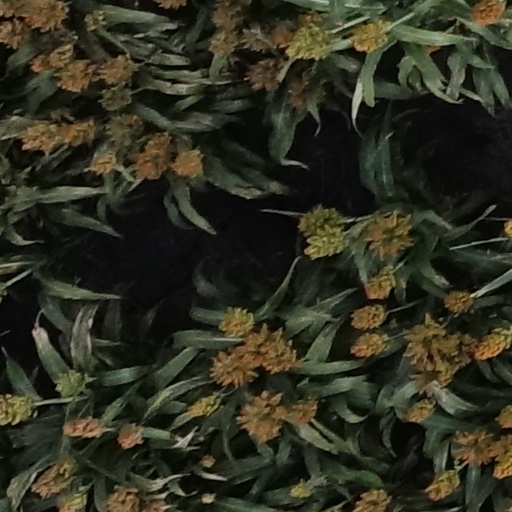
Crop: sorghum